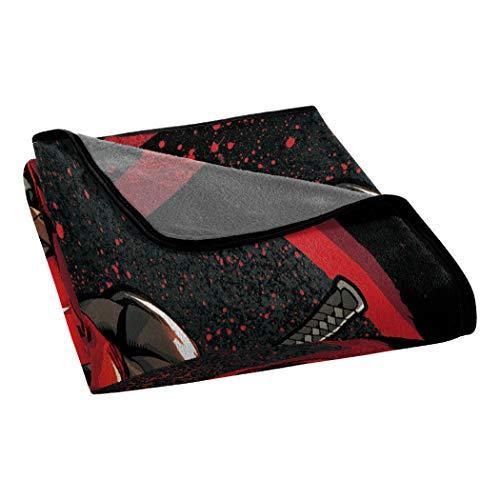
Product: Marvel Deadpool, "Tough Guy" Micro Raschel Throw Blanket, 46" x 60", Multi Color
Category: Home & Kitchen | Bedding | Kids' Bedding | Blankets & Throws
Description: Features Deadpool staring down his opponent as the center of attention on this comic-inspired throw.
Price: $23.70
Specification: ProductDimensions:60x46x0.1inches|ItemWeight:15ounces|ShippingWeight:1.25pounds(Viewshippingratesandpolicies)|Manufacturer:TheNorthwestCompany|ASIN:B07C9BS6CL|Itemmodelnumber:1MAR659000009AMZ